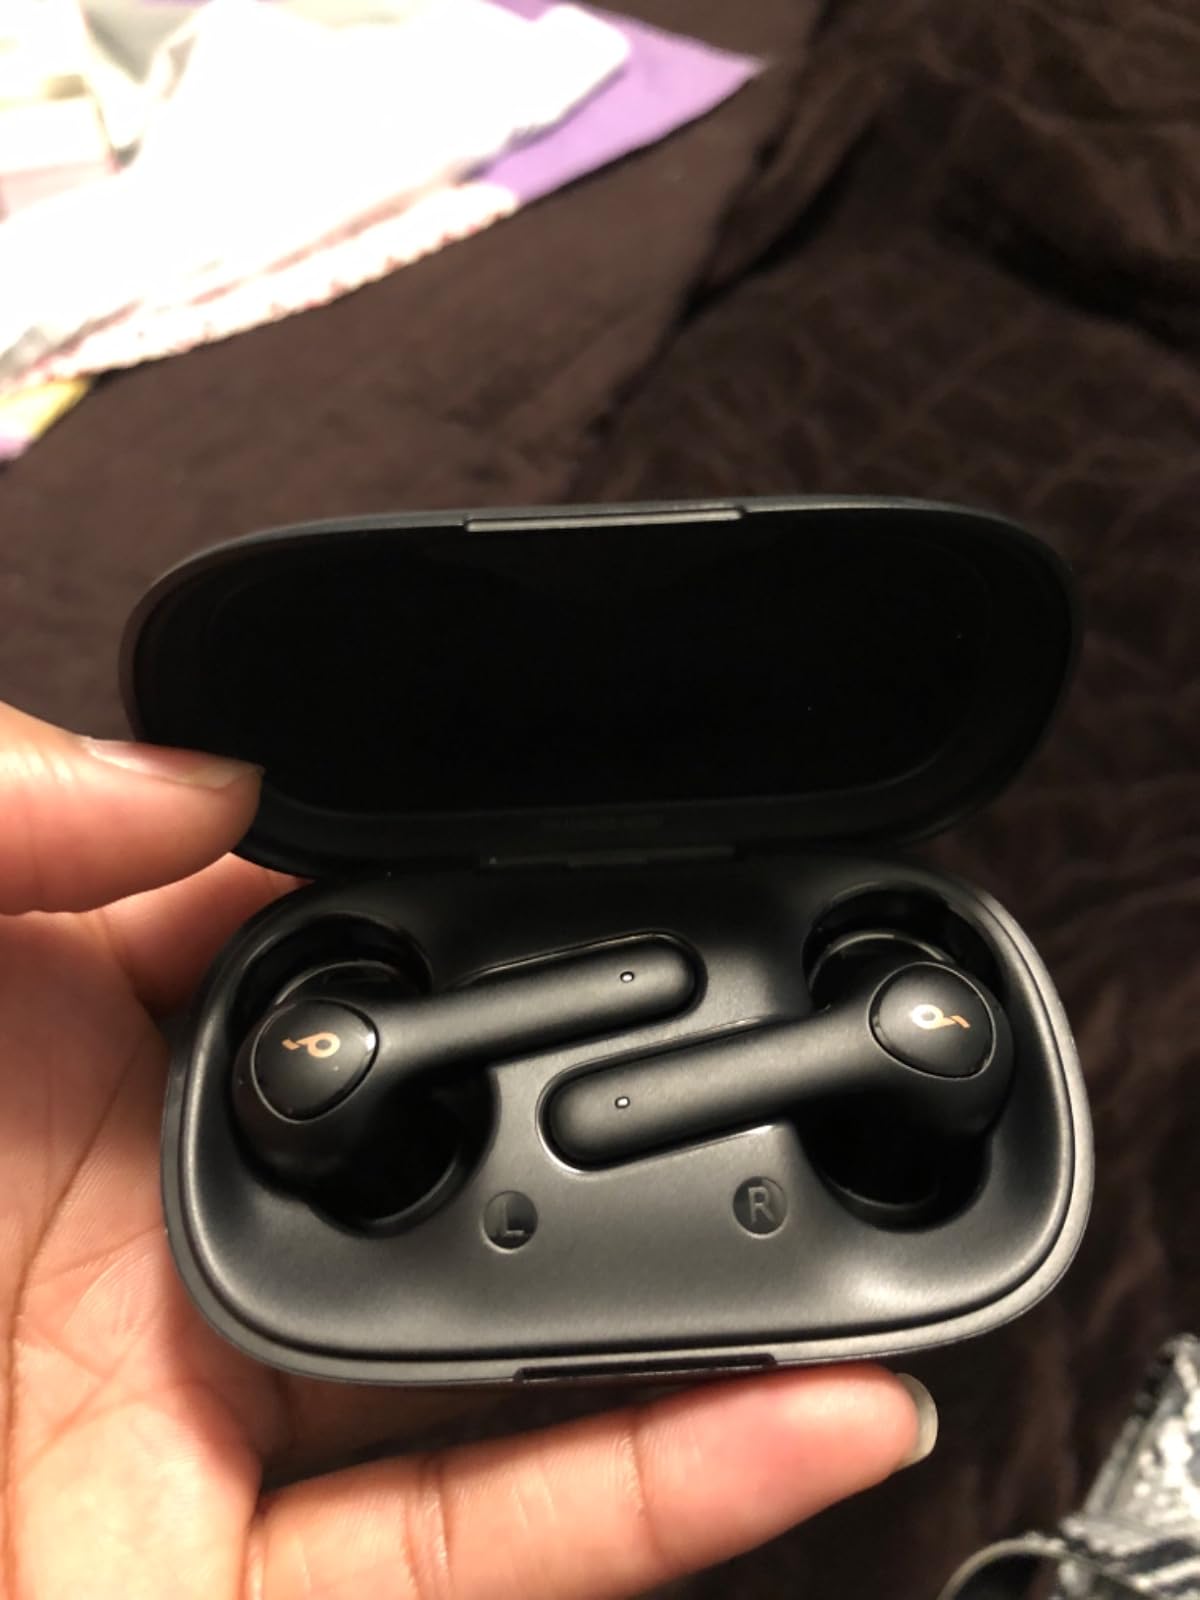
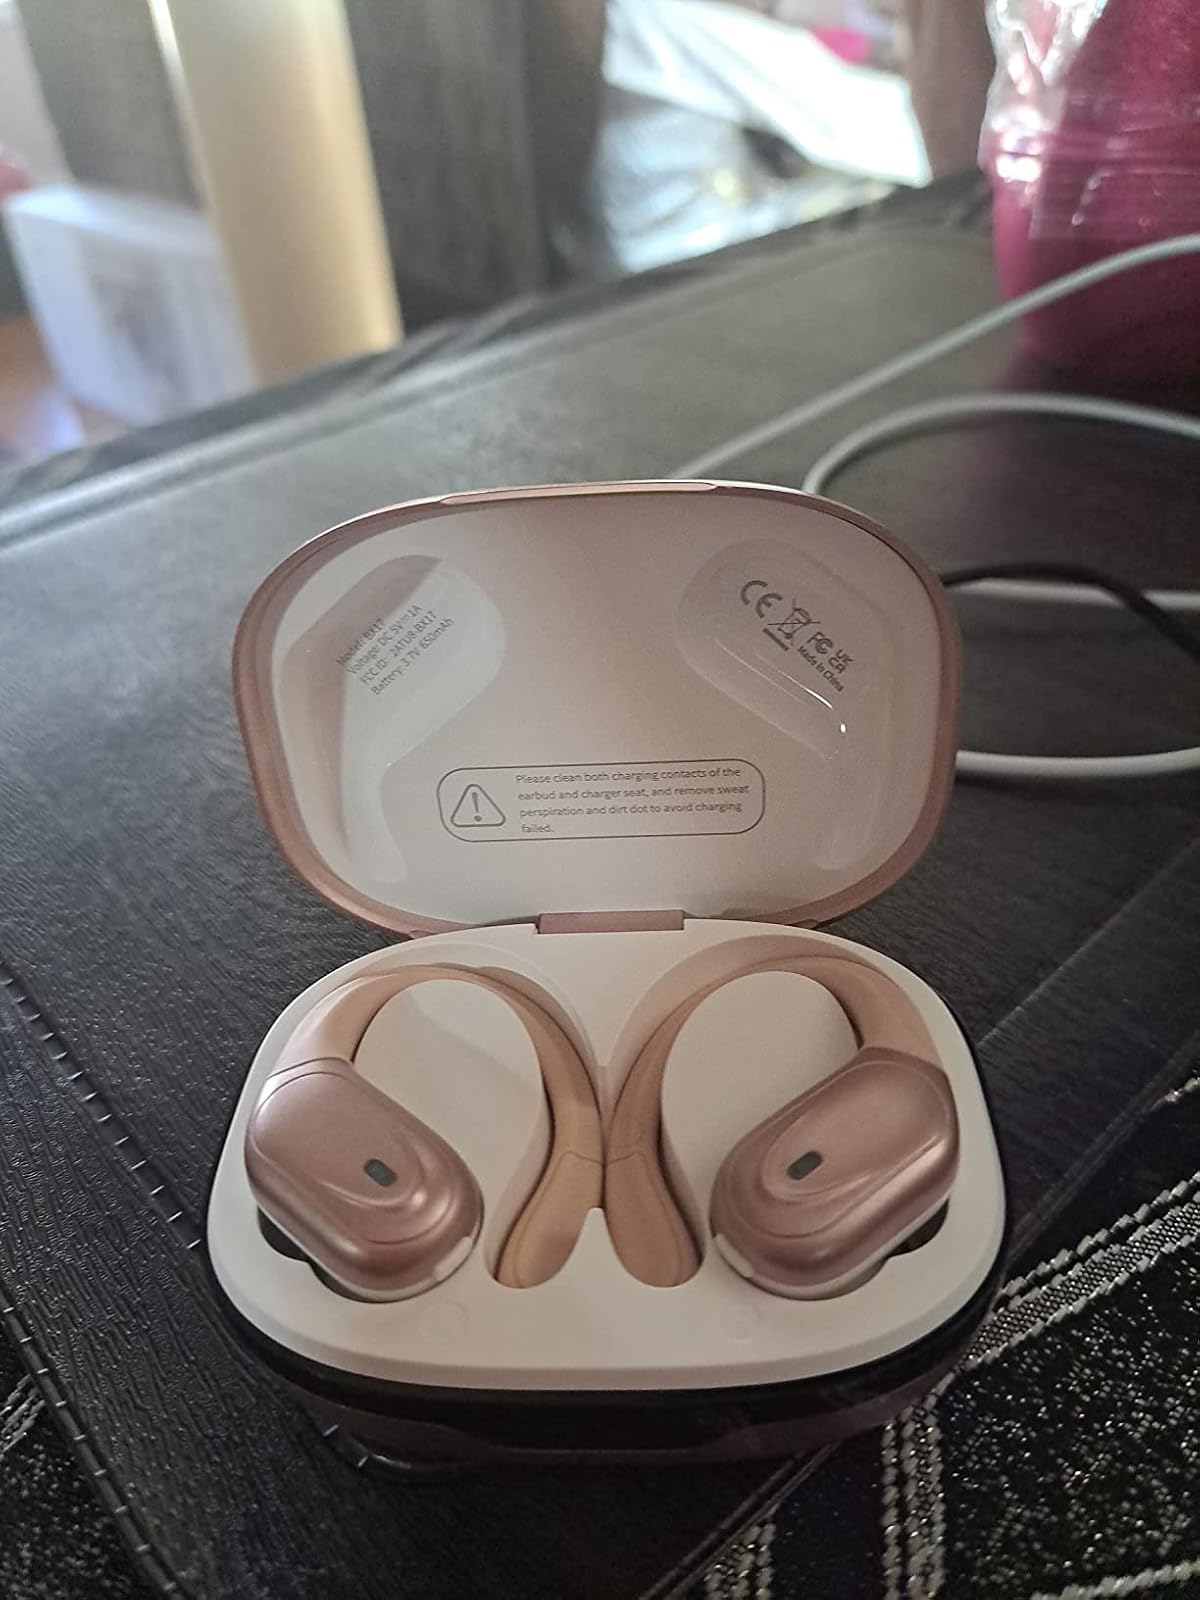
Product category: earbuds
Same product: no